Lion of Senet

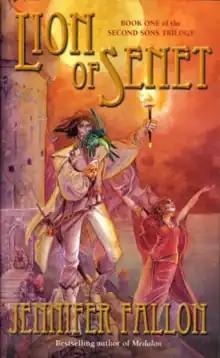
"Lion of Senet" first edition cover

Lion of Senet is a fantasy novel written by Australian author Jennifer Fallon. It is the first in a trilogy titled the Second Sons.